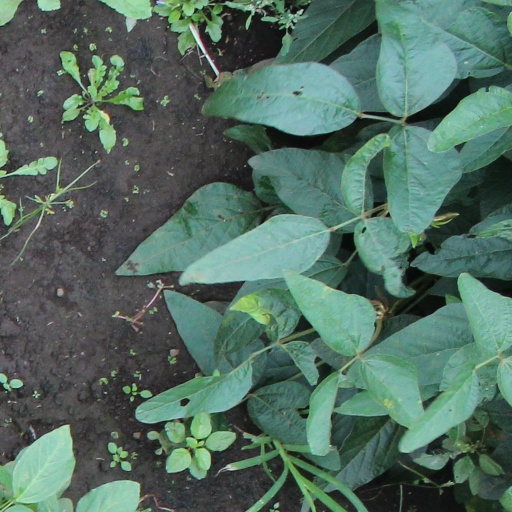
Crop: soybean